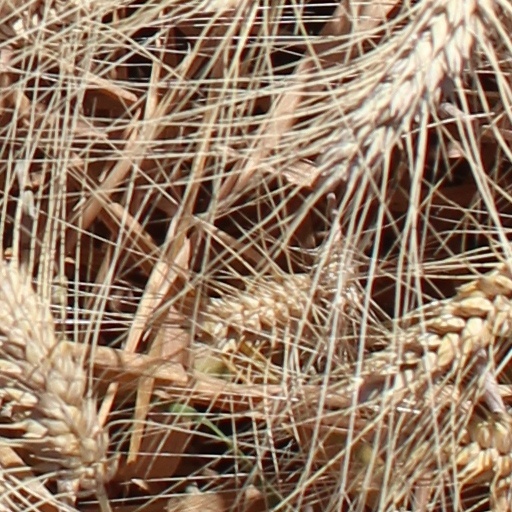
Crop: wheat